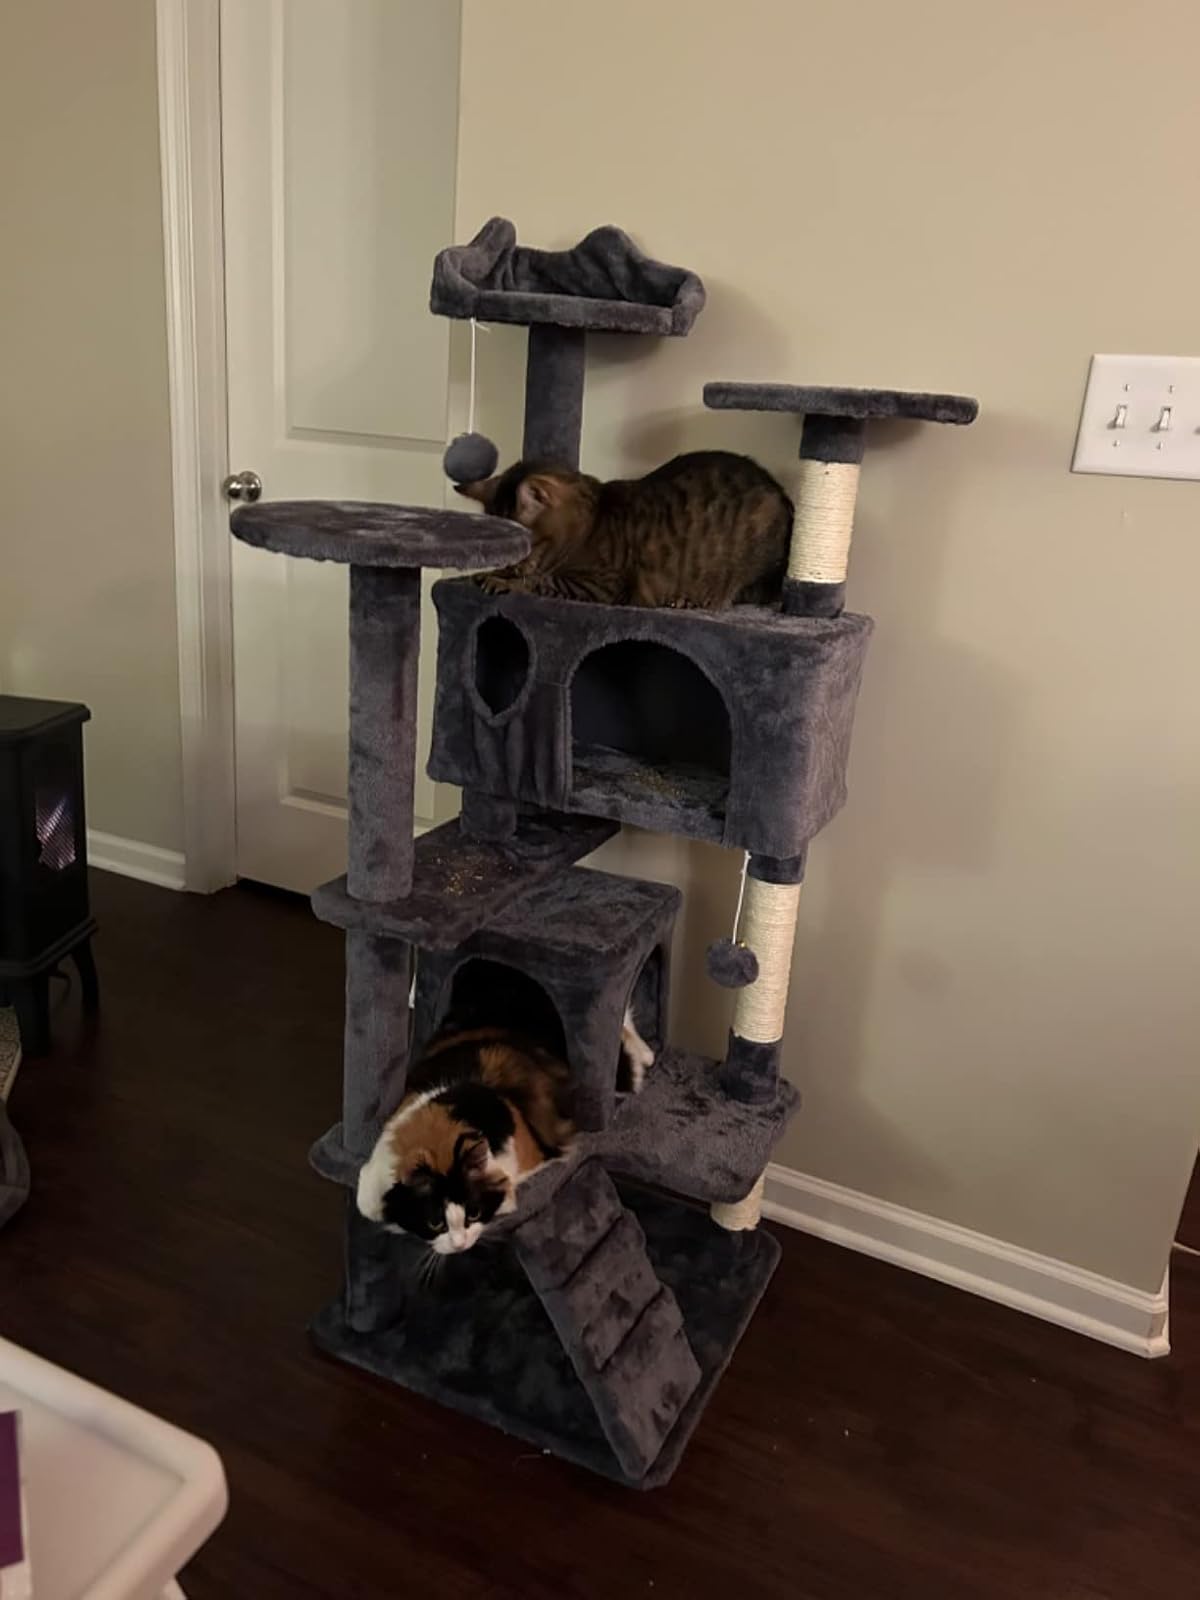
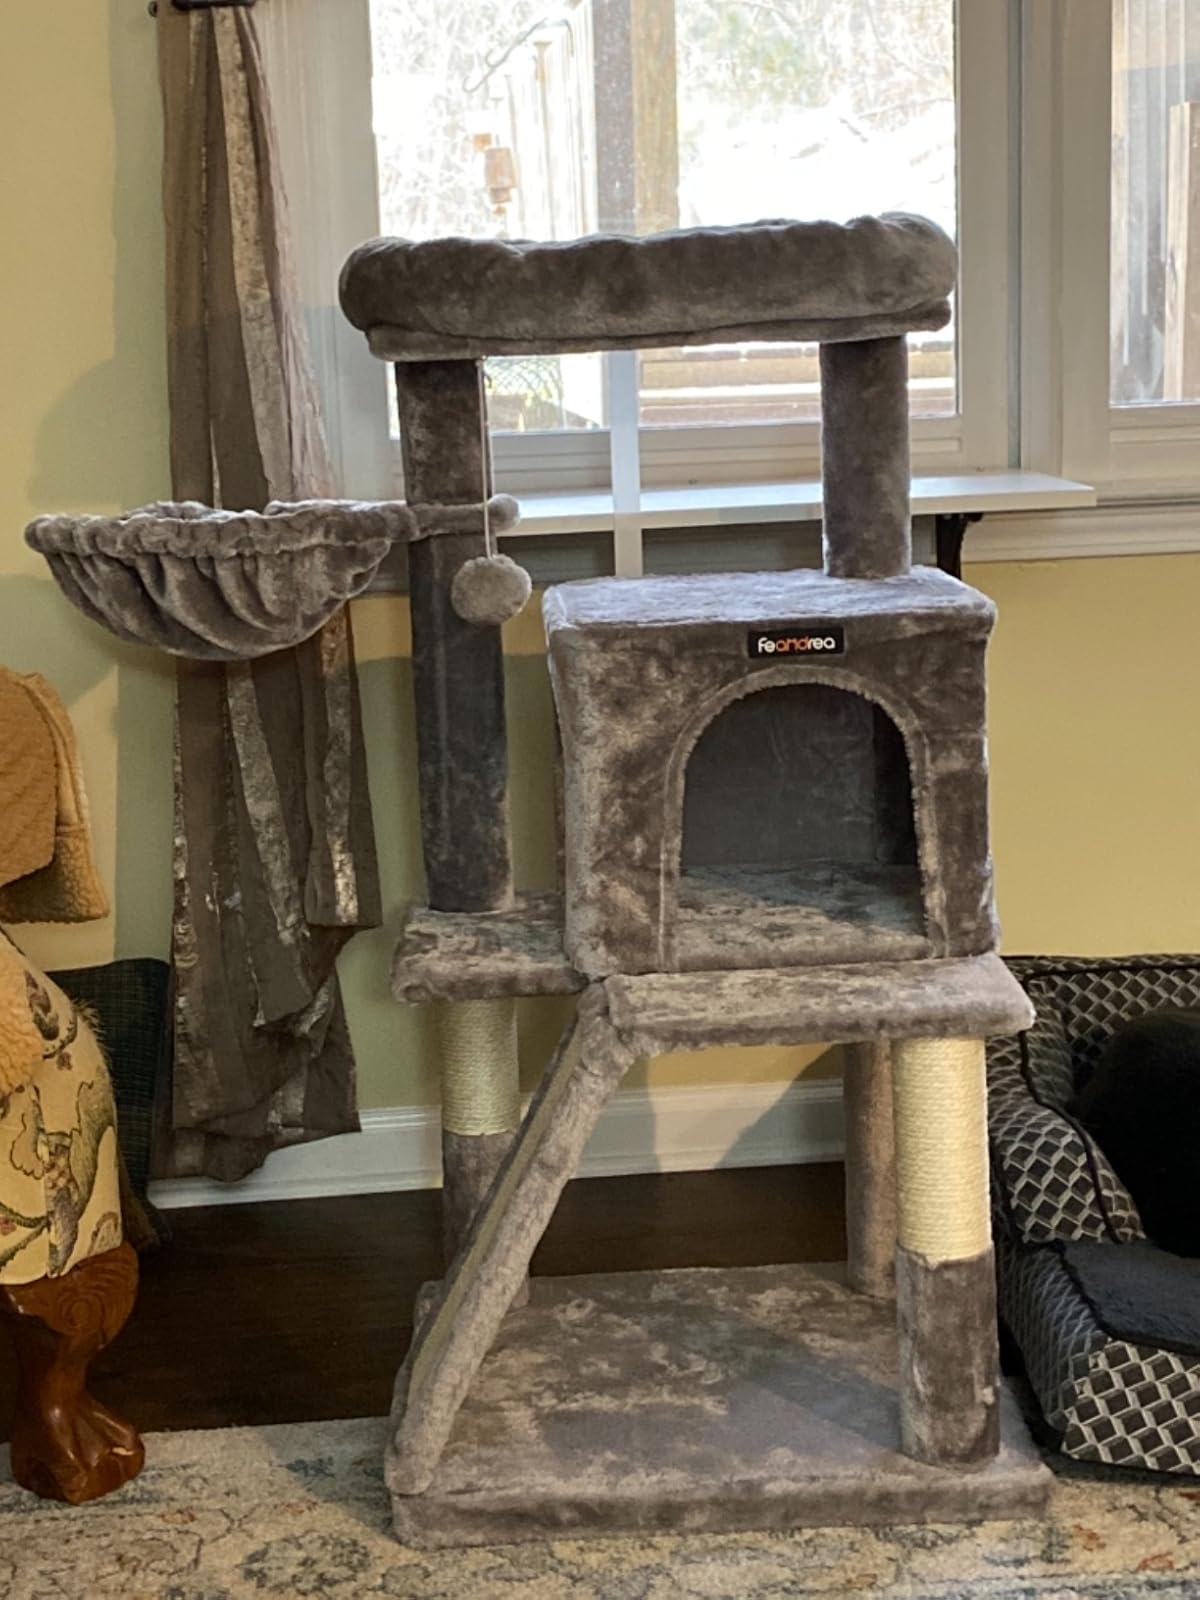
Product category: items_cat tree
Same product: no